Arieh El-Hanani

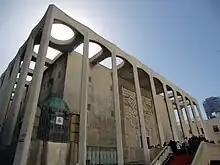
The Great Synagogue (Tel Aviv) after the substantial reconstruction by Elhanani (1969)

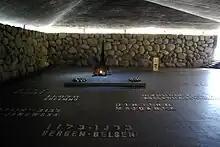
Yad Vashem, the Hall of Remembrance

For Yad Vashem, the national Holocaust memorial, El-Hanani designed the Hall of Remembrance (1957-1961) working alongside Arieh Sharon and Benjamin Idelson, and participated as a judge in the design competition for the Valley of the Destroyed Communities.